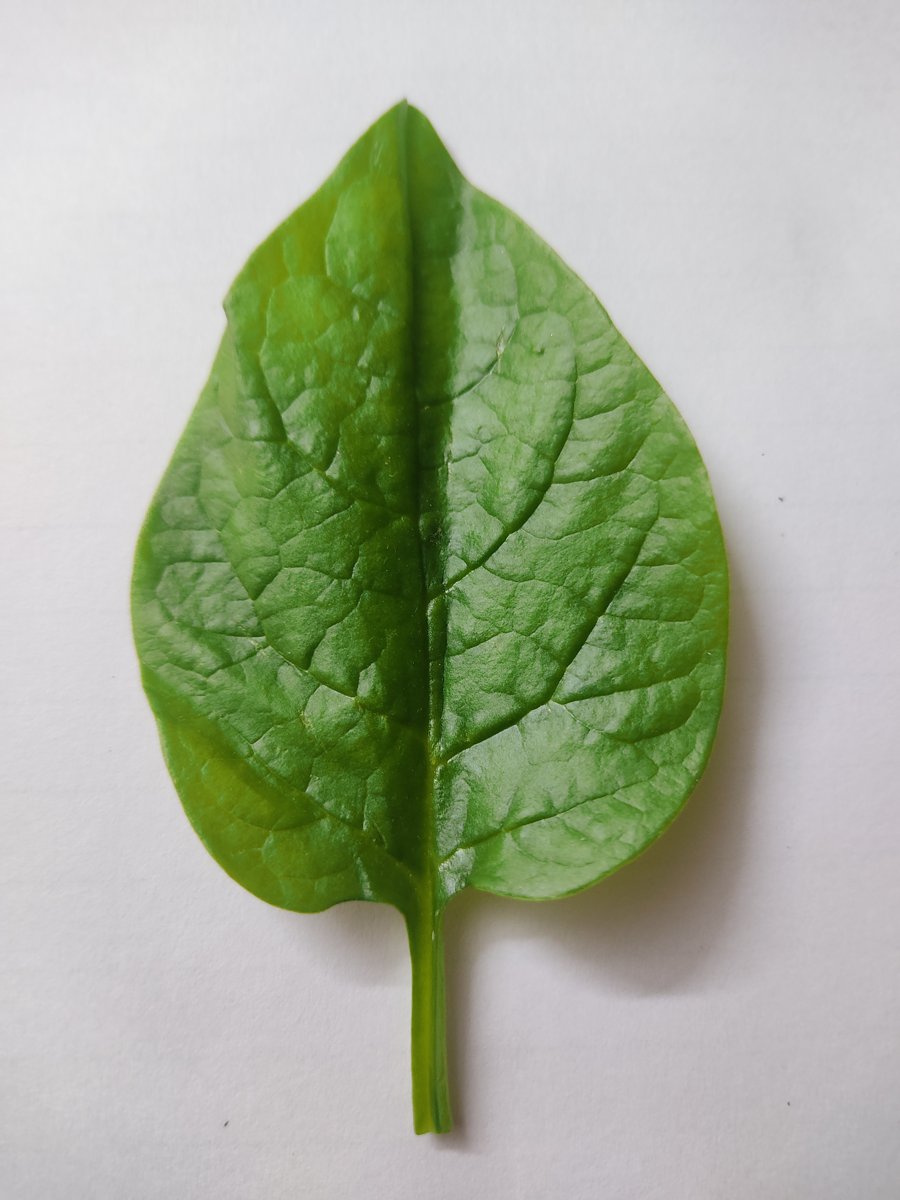
Label: Healthy-Leaf